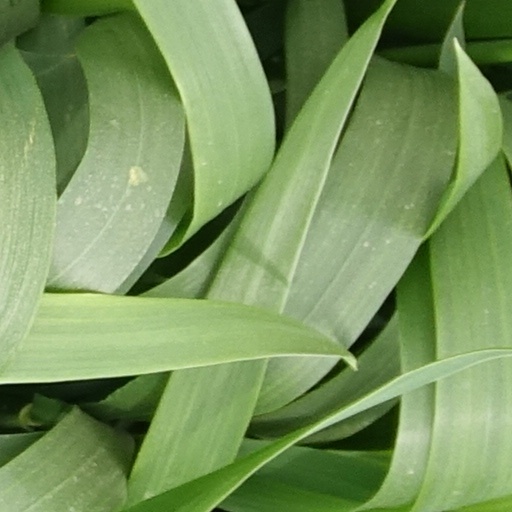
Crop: wheat